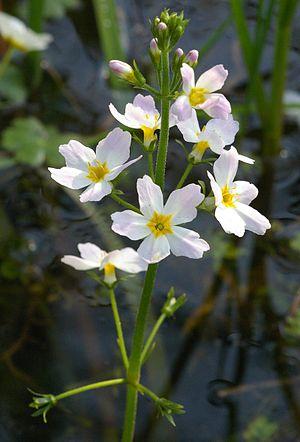
La liste des espèces végétales protégées en Nord-Pas-de-Calais est une liste officielle définie par le gouvernement français, recensant les espèces végétales qui sont protégées sur le territoire de la région Nord-Pas-de-Calais, en complément de celles qui sont déjà protégées sur le territoire métropolitain. Elle a été publiée dans un arrêté du 1ᵉʳ avril 1991.
Cette liste de Tracheophyta de Bosnie-Herzégovine, ainsi que d’espèces introduites est un aperçu incomplet d’espèces de mousses, de fougères, de gymnospermes et d’angiospermes citées dans la littérature disponible en langues bosniaque, croate, serbe et serbo-croate. Cet aperçu n’inclue pas des espèces cultivées ni celles occasionnellement introduites.
Hottonia palustris est une espèce de plantes aquatiques appelée en français Hottonie des marais ou localement « Millefeuille aquatique », « Millefeuille d'eau ».